Østfold Line

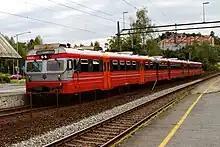
NSB Class 69 multiple unit at Hauketo Station

The first part of the double track, from Tveter to Vestby, was opened on 30 November 1989. The whole section cost 1.6 billion kroner and was opened for service on 22 October 1996. It was the first railway line to permit such high speeds in Norway. Due to disagreements with the Moss City Council on the route through the city, the double track stopped short at Sandbukta, north of Moss. NSB Class 70 trains were introduced on the InterCity Express services in 1994, replaced by NSB Class 73 from 2003.